Zhejiang Agricultural University

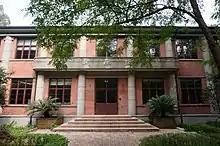
The Democratic Building in 2017

Zhejiang Agricultural University (ZAU) was a public university in Hangzhou, Zhejiang, China. Founded as the Zhejiang College of Agriculture in 1952, the university was merged into Zhejiang University in 1998. Its campus now becomes the Huajiachi Campus of Zhejiang University.